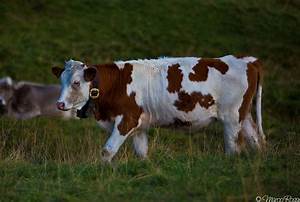
Label: mucca